Karl Wilhelm Göttling

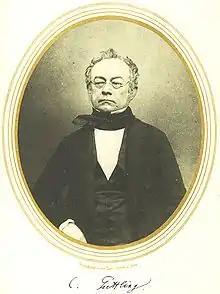
Karl Wilhelm Göttling.

Karl Wilhelm Göttling (Latin: Carolus Guilielmus Goettling; January 19, 1793 – January 20, 1869) was a German philologist and classical scholar.